Amstelpark

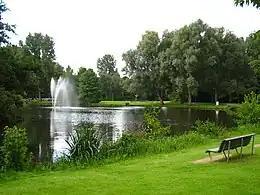
Amstelpark, 2007

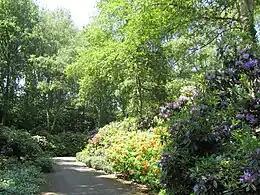
Rhododendron garden in the Amstelpark

The Amstelpark is a park in Amsterdam-Zuid. The park includes a labyrinth, a café, a restaurant, two galleries, an orangery, a petting zoo and a mini-golf course.